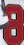
Number: 8